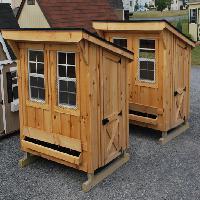
Weather: cloudy or overcast